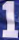
Number: 1